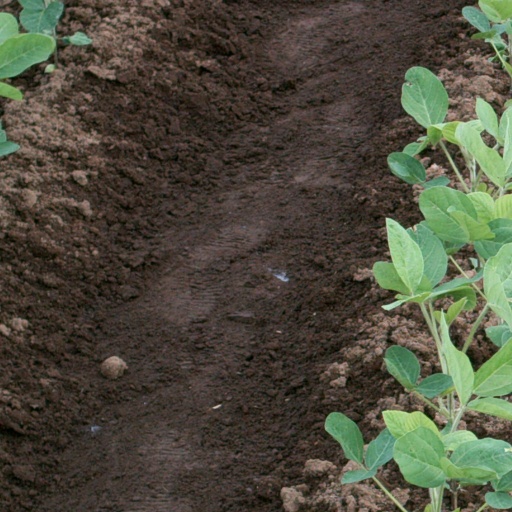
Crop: soybean